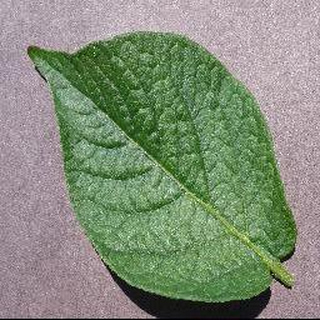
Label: healthy_potato